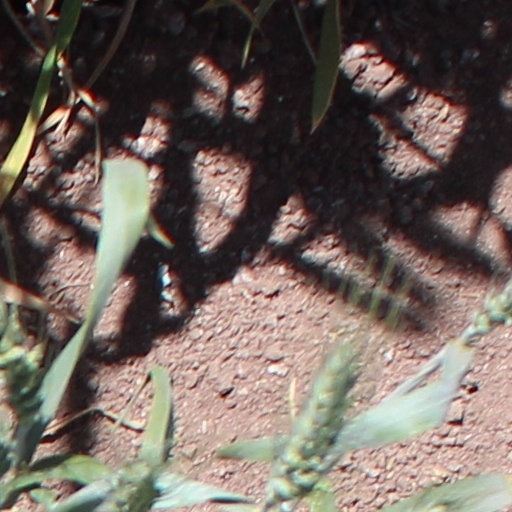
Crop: wheat